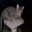
Label: cat